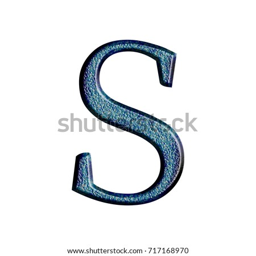
colorful blue stone textured uppercase or capital letter s in a 3d illustration with a rocky rough mottled surface texture and classic font isolated on a white background with clipping path .